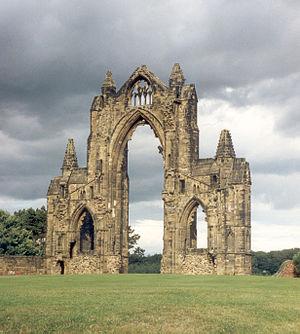
Le prieuré Notre-Dame de Gisborough est un ancien prieuré augustin fondé au début du XIIᵉ siècle, situé dans la ville britannique de Guisborough, dans le comté cérémonial du Yorkshire du Nord mais dans l’autorité unitaire de Redcar et Cleveland, en Angleterre. Il fait actuellement partie des propriétés de l’English Heritage.